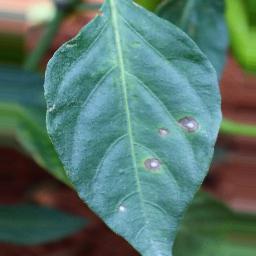
Label: cercospora